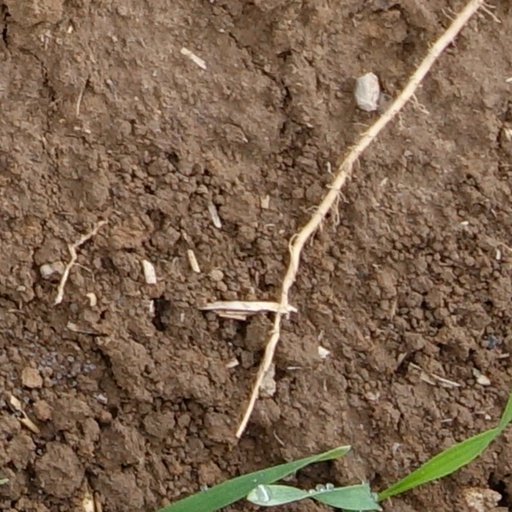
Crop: wheat